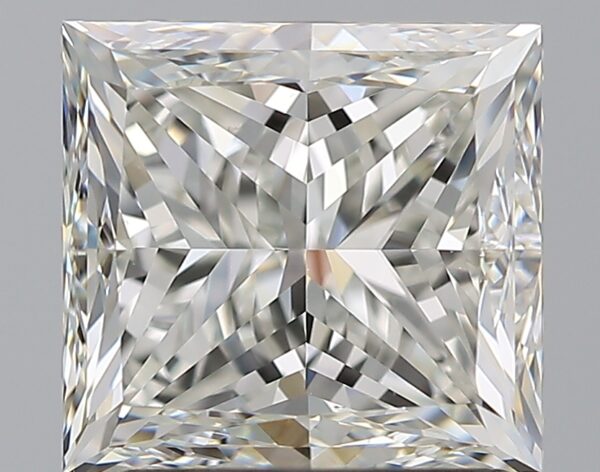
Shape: princess
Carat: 2
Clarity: VS1
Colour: H
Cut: FG
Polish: EX
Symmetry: EX
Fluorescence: N
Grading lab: GIA
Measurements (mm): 6.55 x 6.24 x 5.16